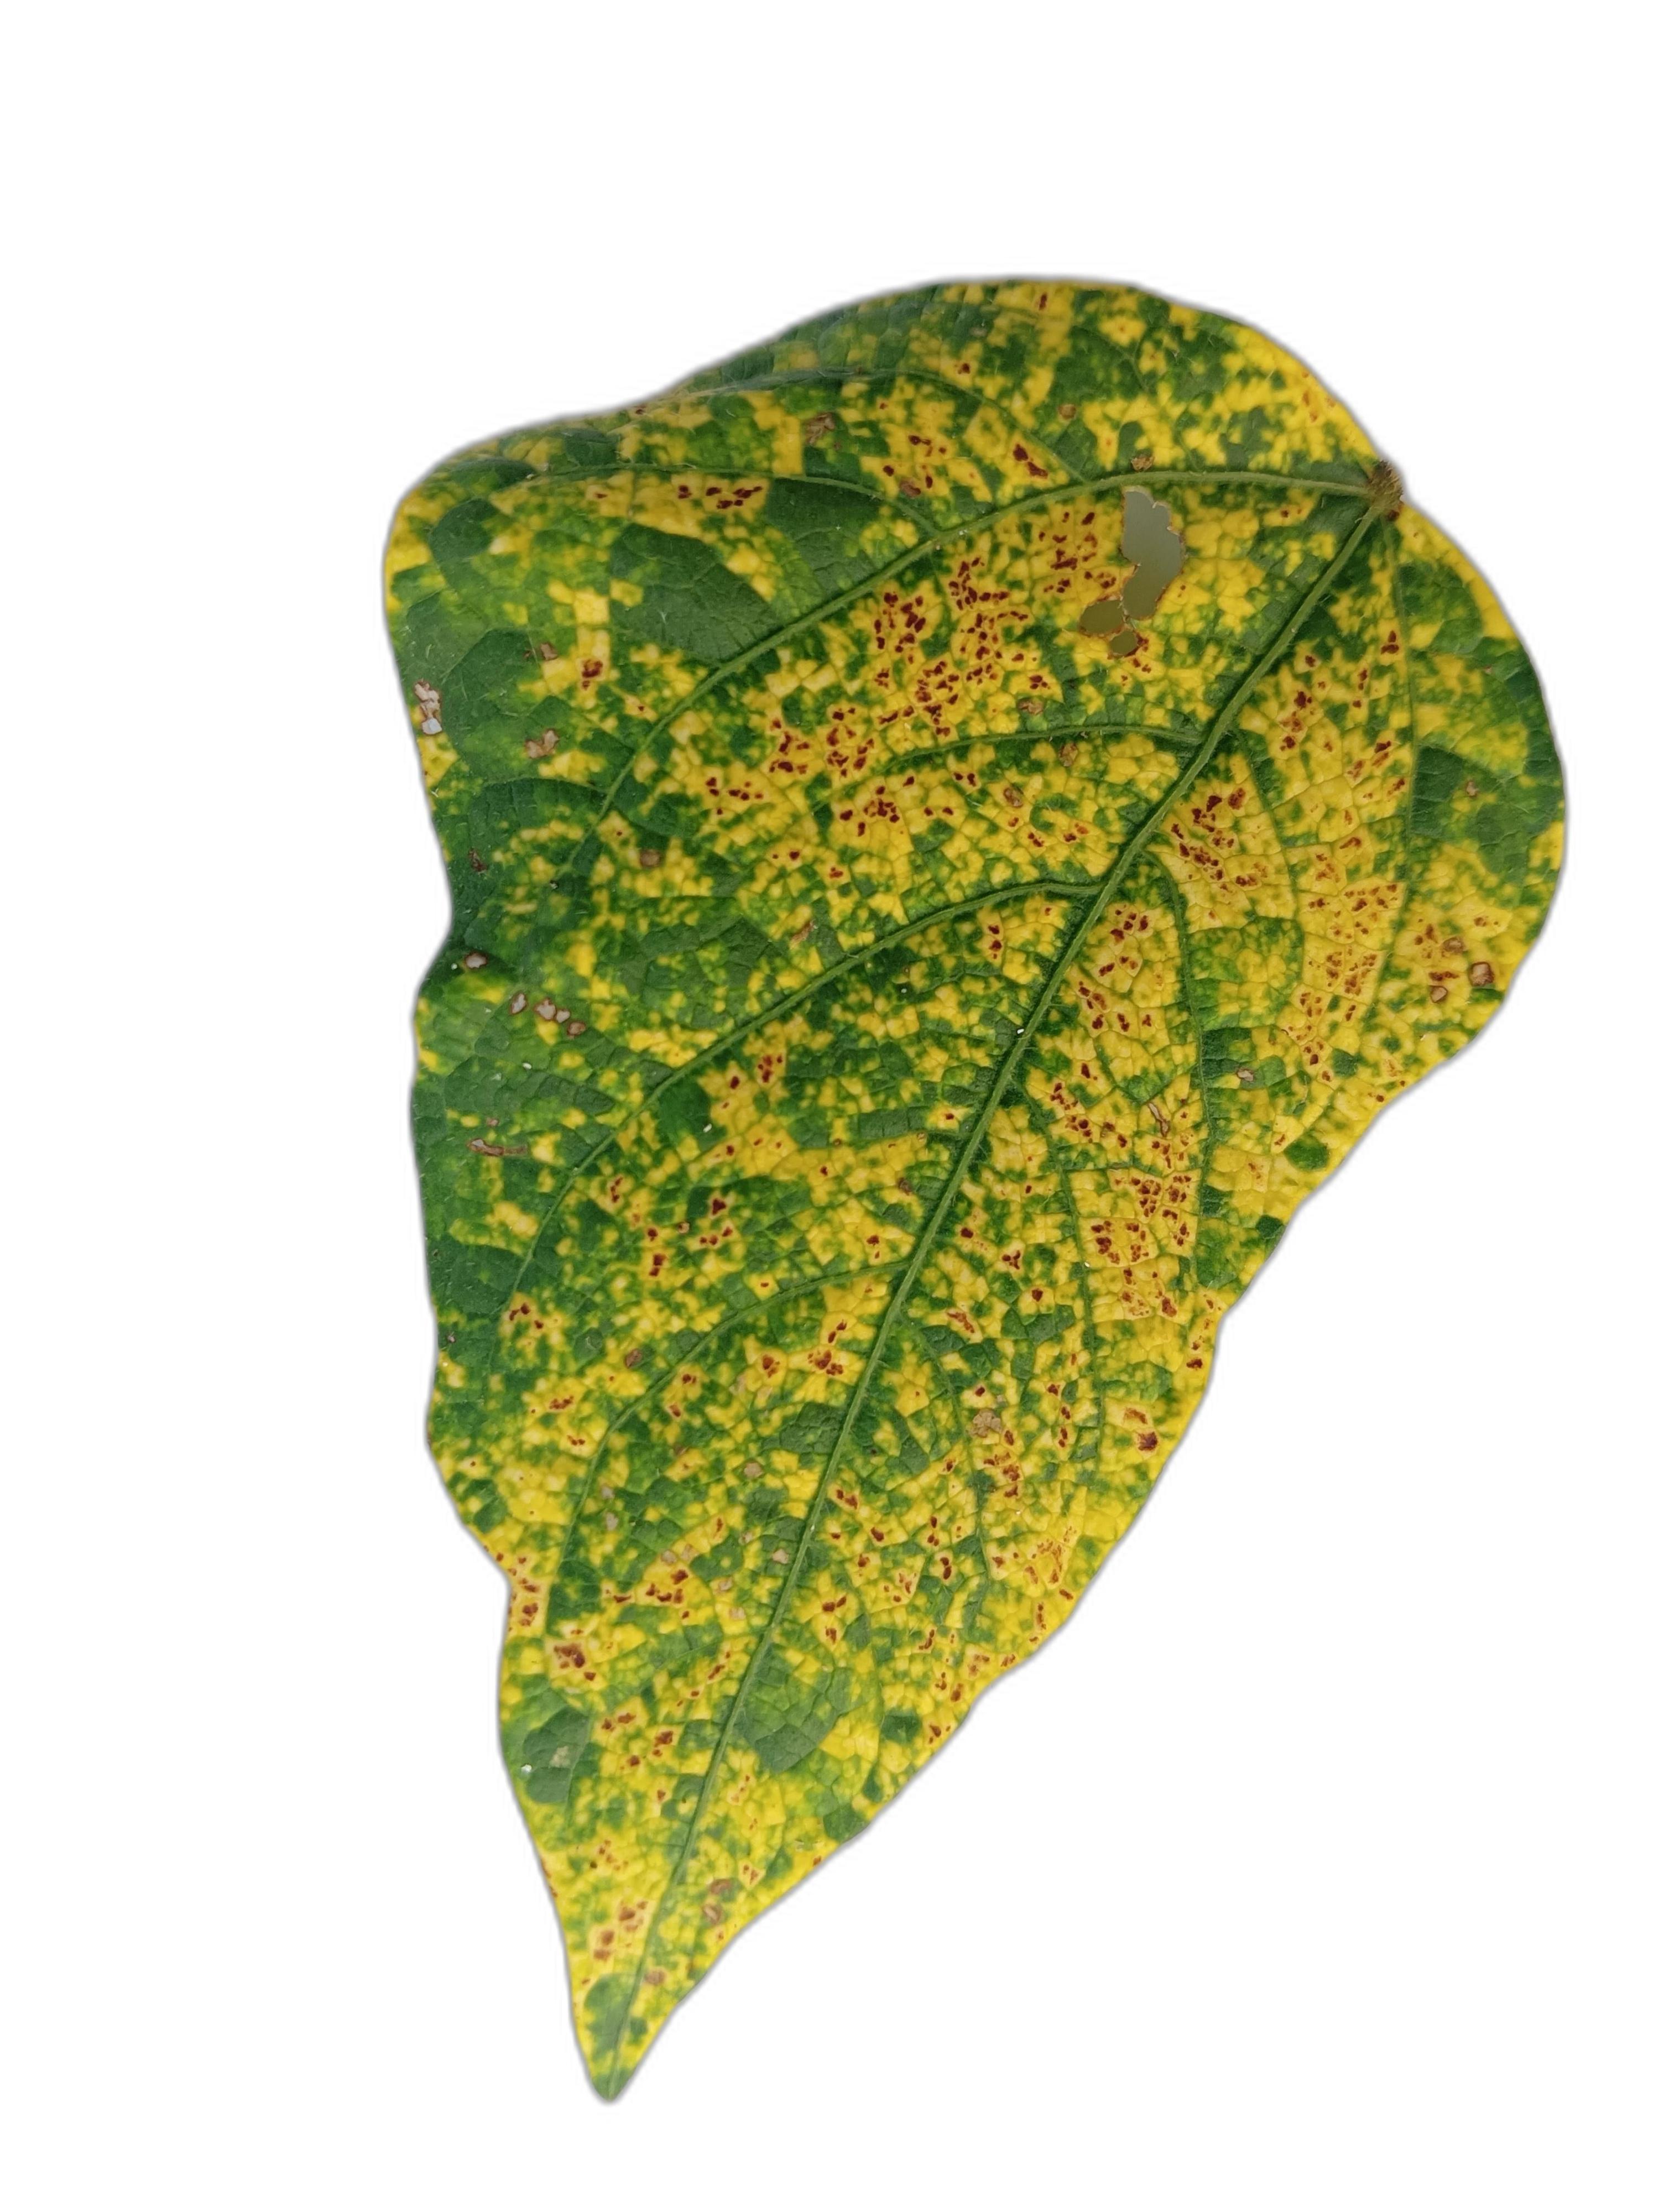
Label: Yellow Mosaic